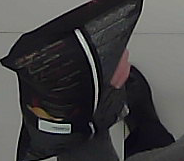
Product: lays_chill